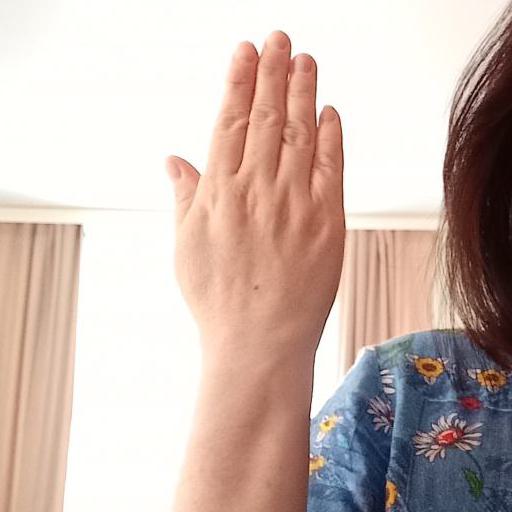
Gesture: stop_inverted